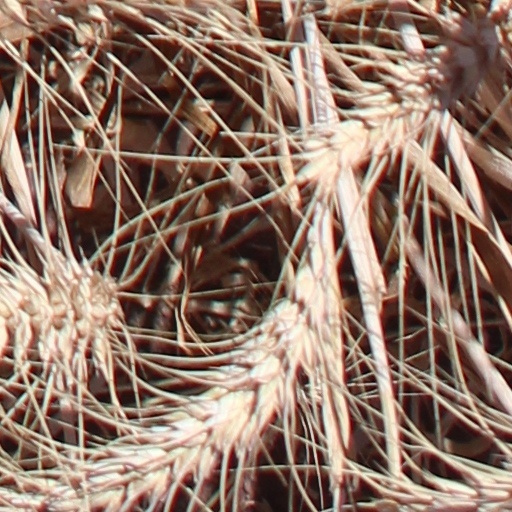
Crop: wheat